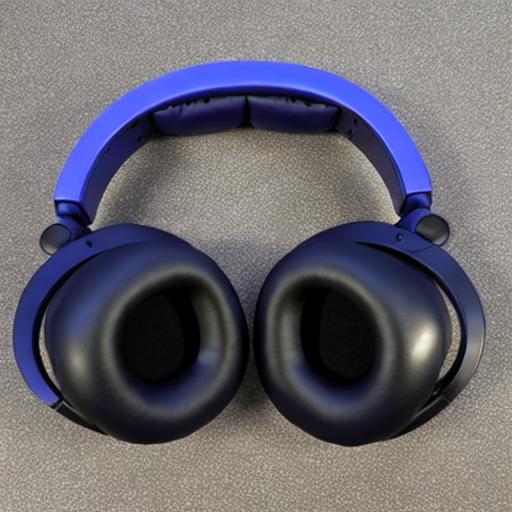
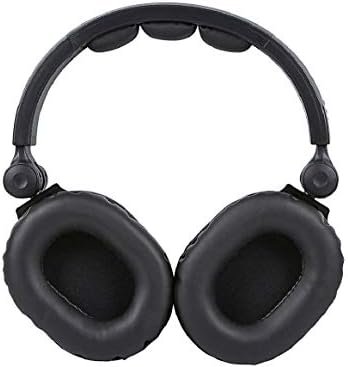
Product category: headphones
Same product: no